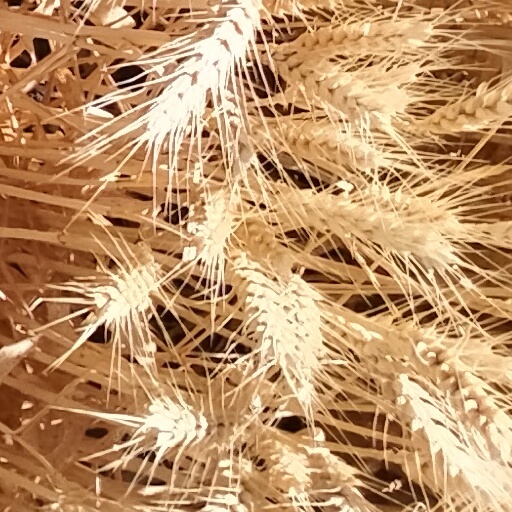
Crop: wheat